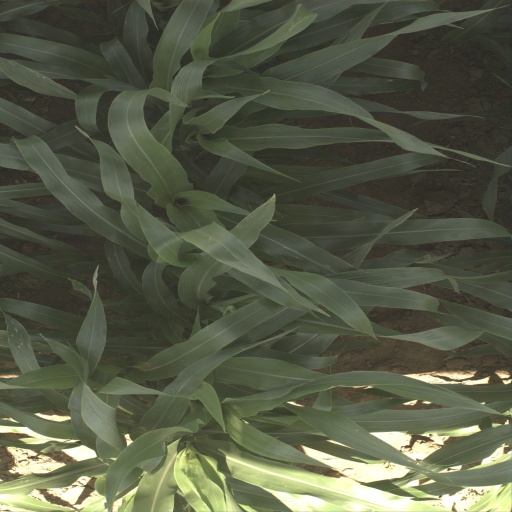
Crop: sorghum